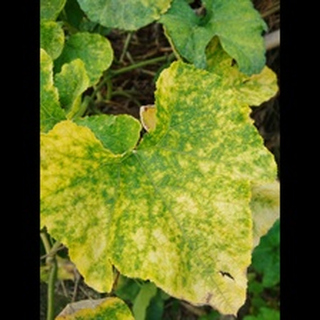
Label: pumpkin_mosaic_disease